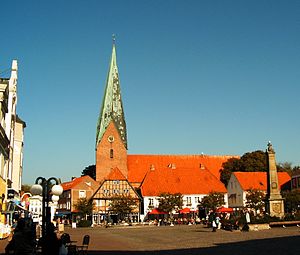
Eutin / Galleri
Eutin ligger i det nordlige Tyskland og er hovedbyen i kreisen Østholsten i delstaten Slesvig-Holsten. Eutin er blandt andet venskabsby med den danske by Nykøbing Falster.